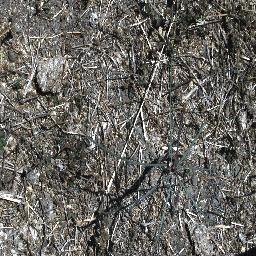
Label: parkinsonia